Alberto Garzón

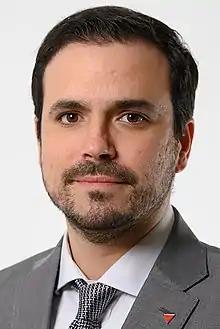
Official photo (2020)

Alberto Carlos Garzón Espinosa (born 9 October 1985) is a Spanish former politician and economist. He was the Minister of Consumer Affairs from 2020 to 2023. He has been a member of the Communist Party of Spain (PCE) and United Left ("Izquierda Unida", IU) since 2003. In the 2011 general election, he was elected as an MP within that coalition. He has been the Secretary of Constituent Process in IU from 2014 to 2016, and in 2015, he was elected as an IU candidate for that year's general election. He is a researcher at Pablo de Olavide University in Seville.